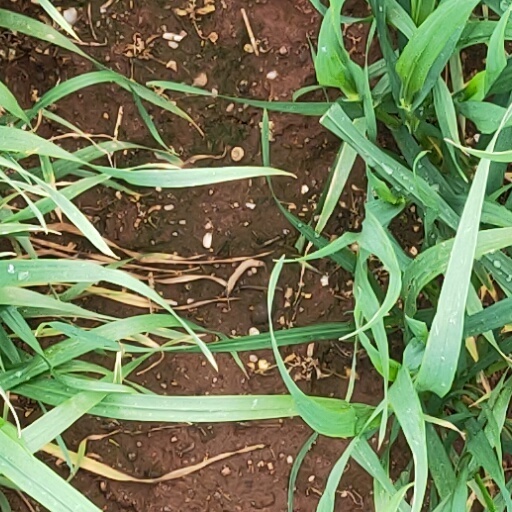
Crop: wheat